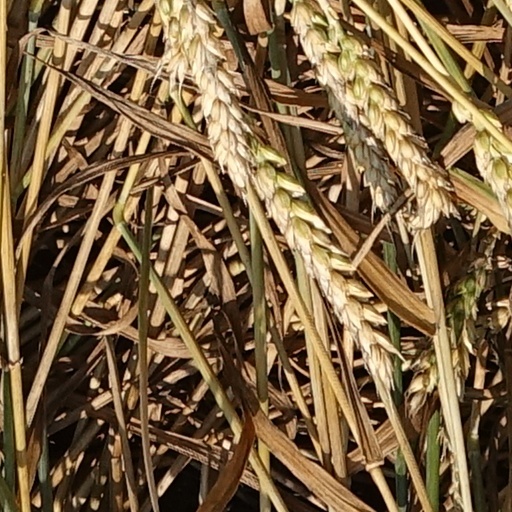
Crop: wheat